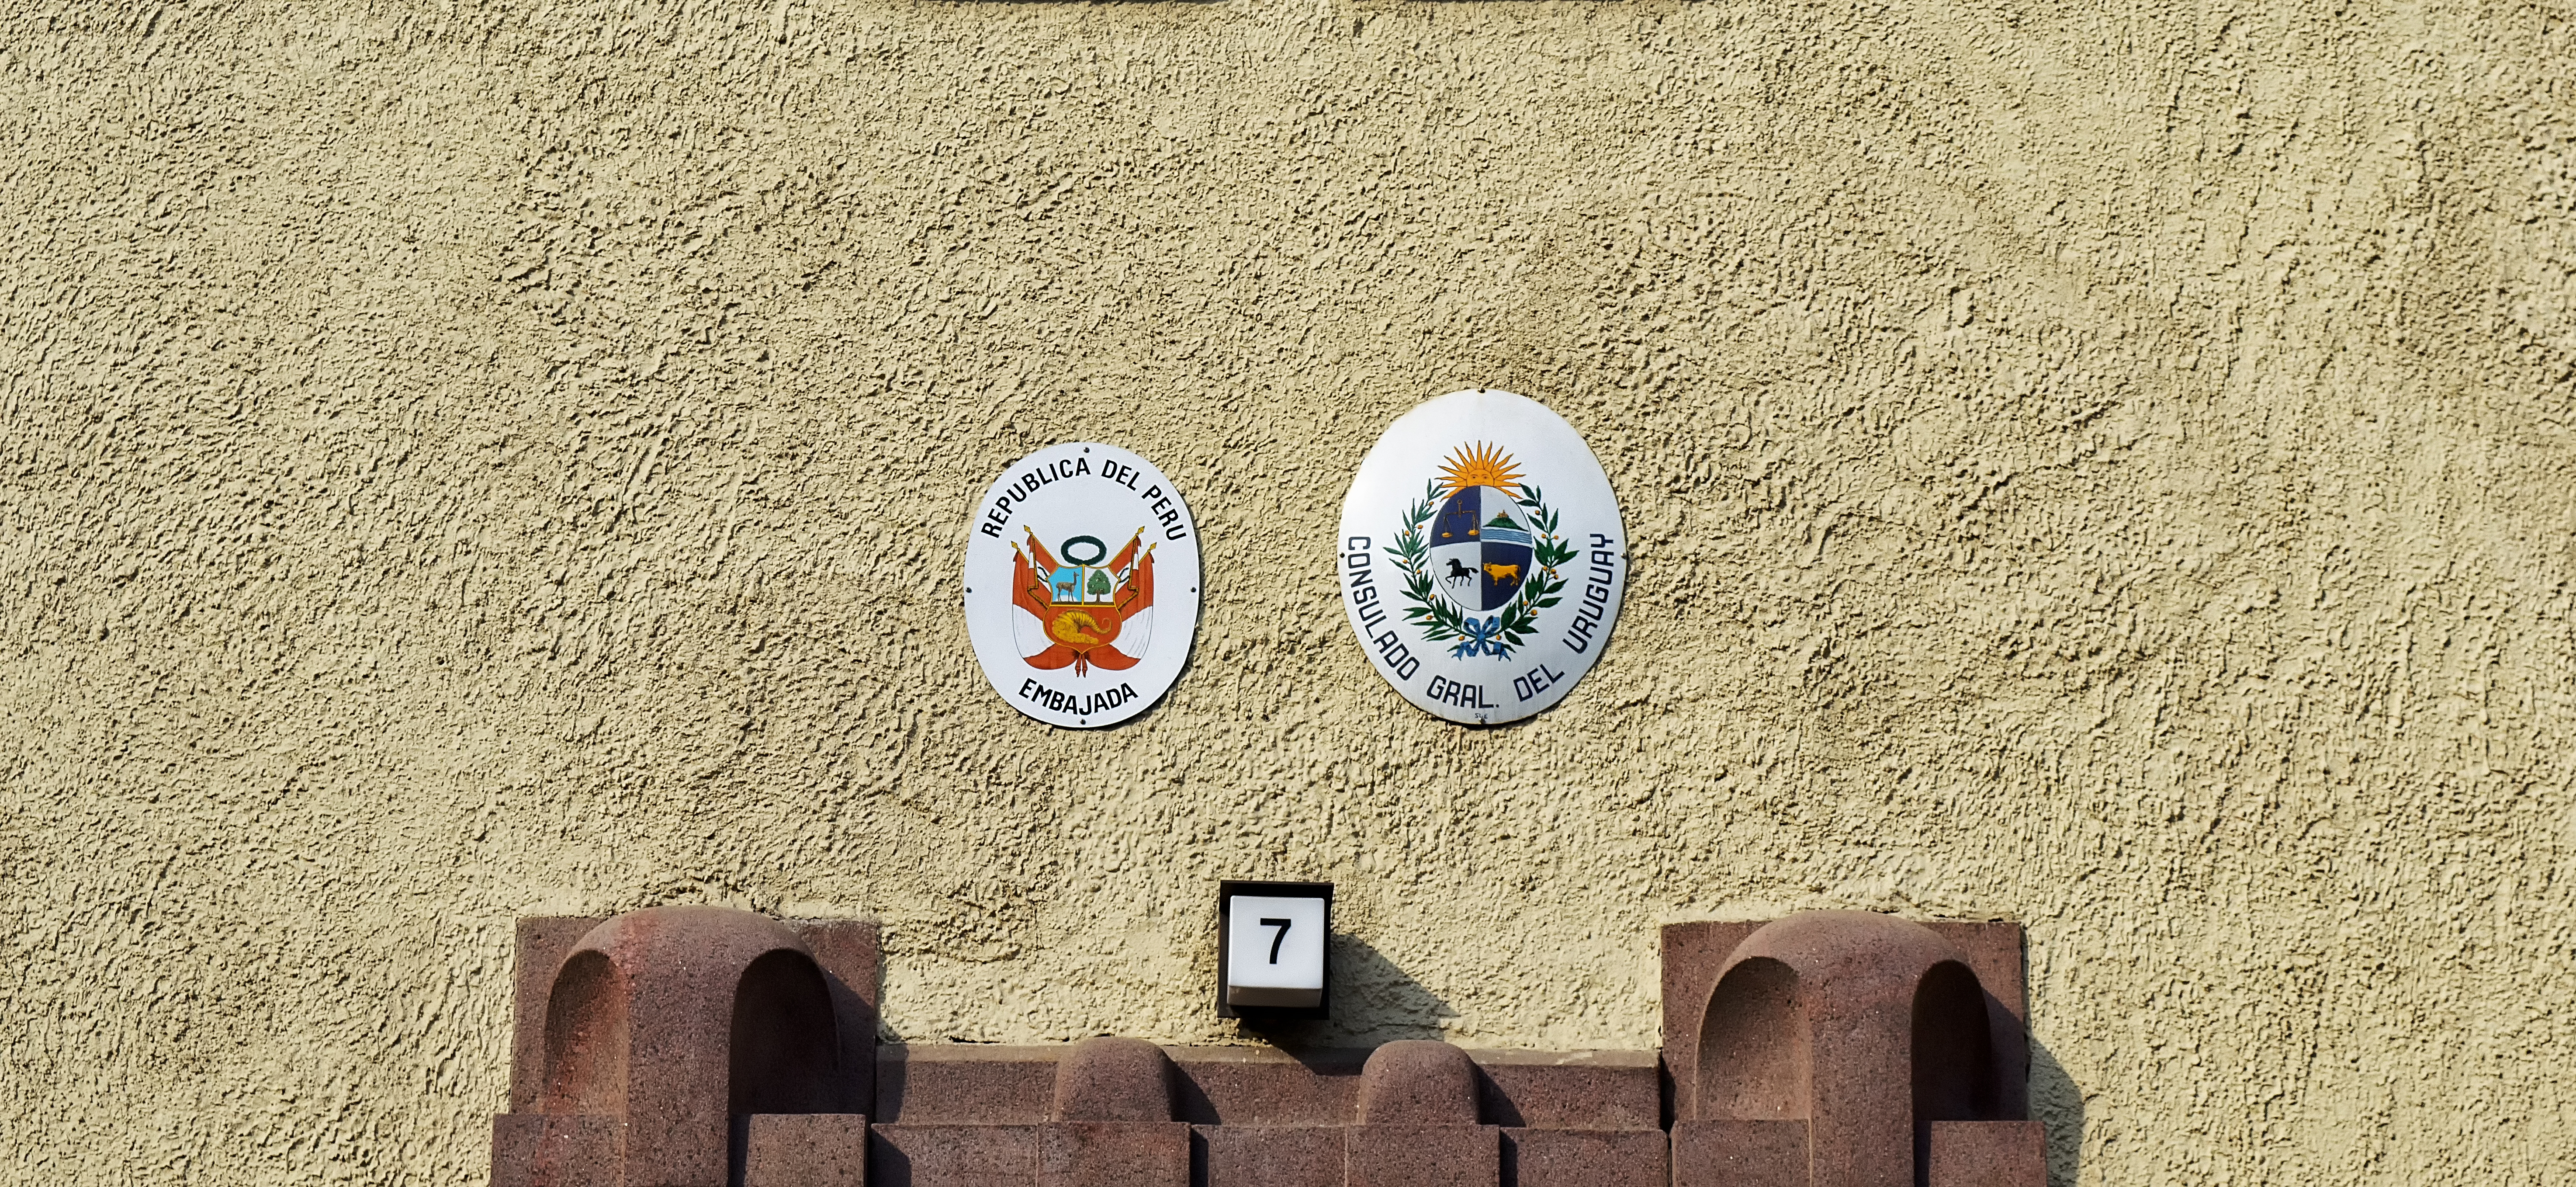
sand, street, number, building, wall, color, peru, signs, finland, helsinki, detail, shape, lnnrotinkatu, embassy, uruguay, consulate, plaques